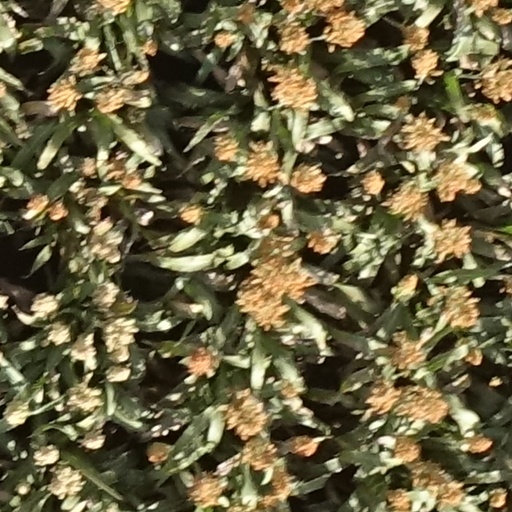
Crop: sorghum